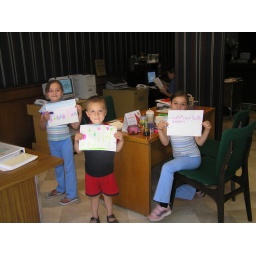
The hotel office. The kids used their cousin Alle's desk while I was on the computer in the lobby.